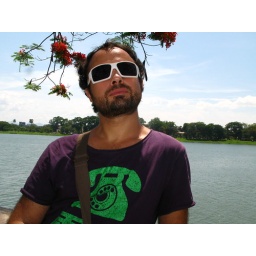
francois under the red tree